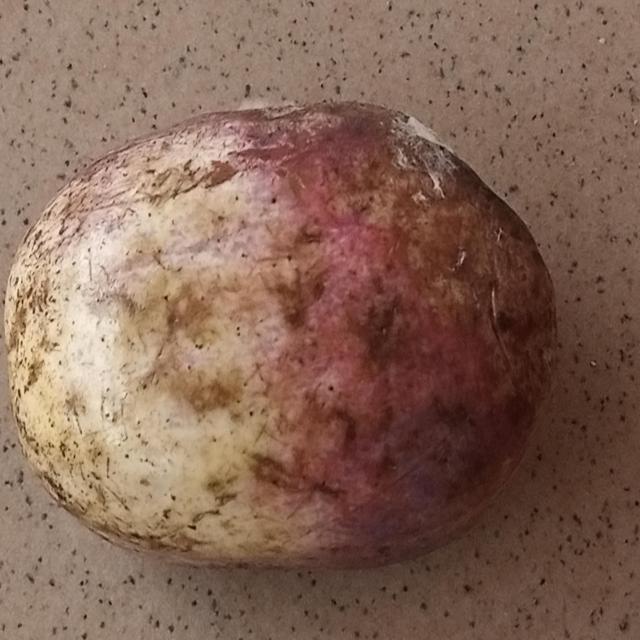
Plum grade: unripe